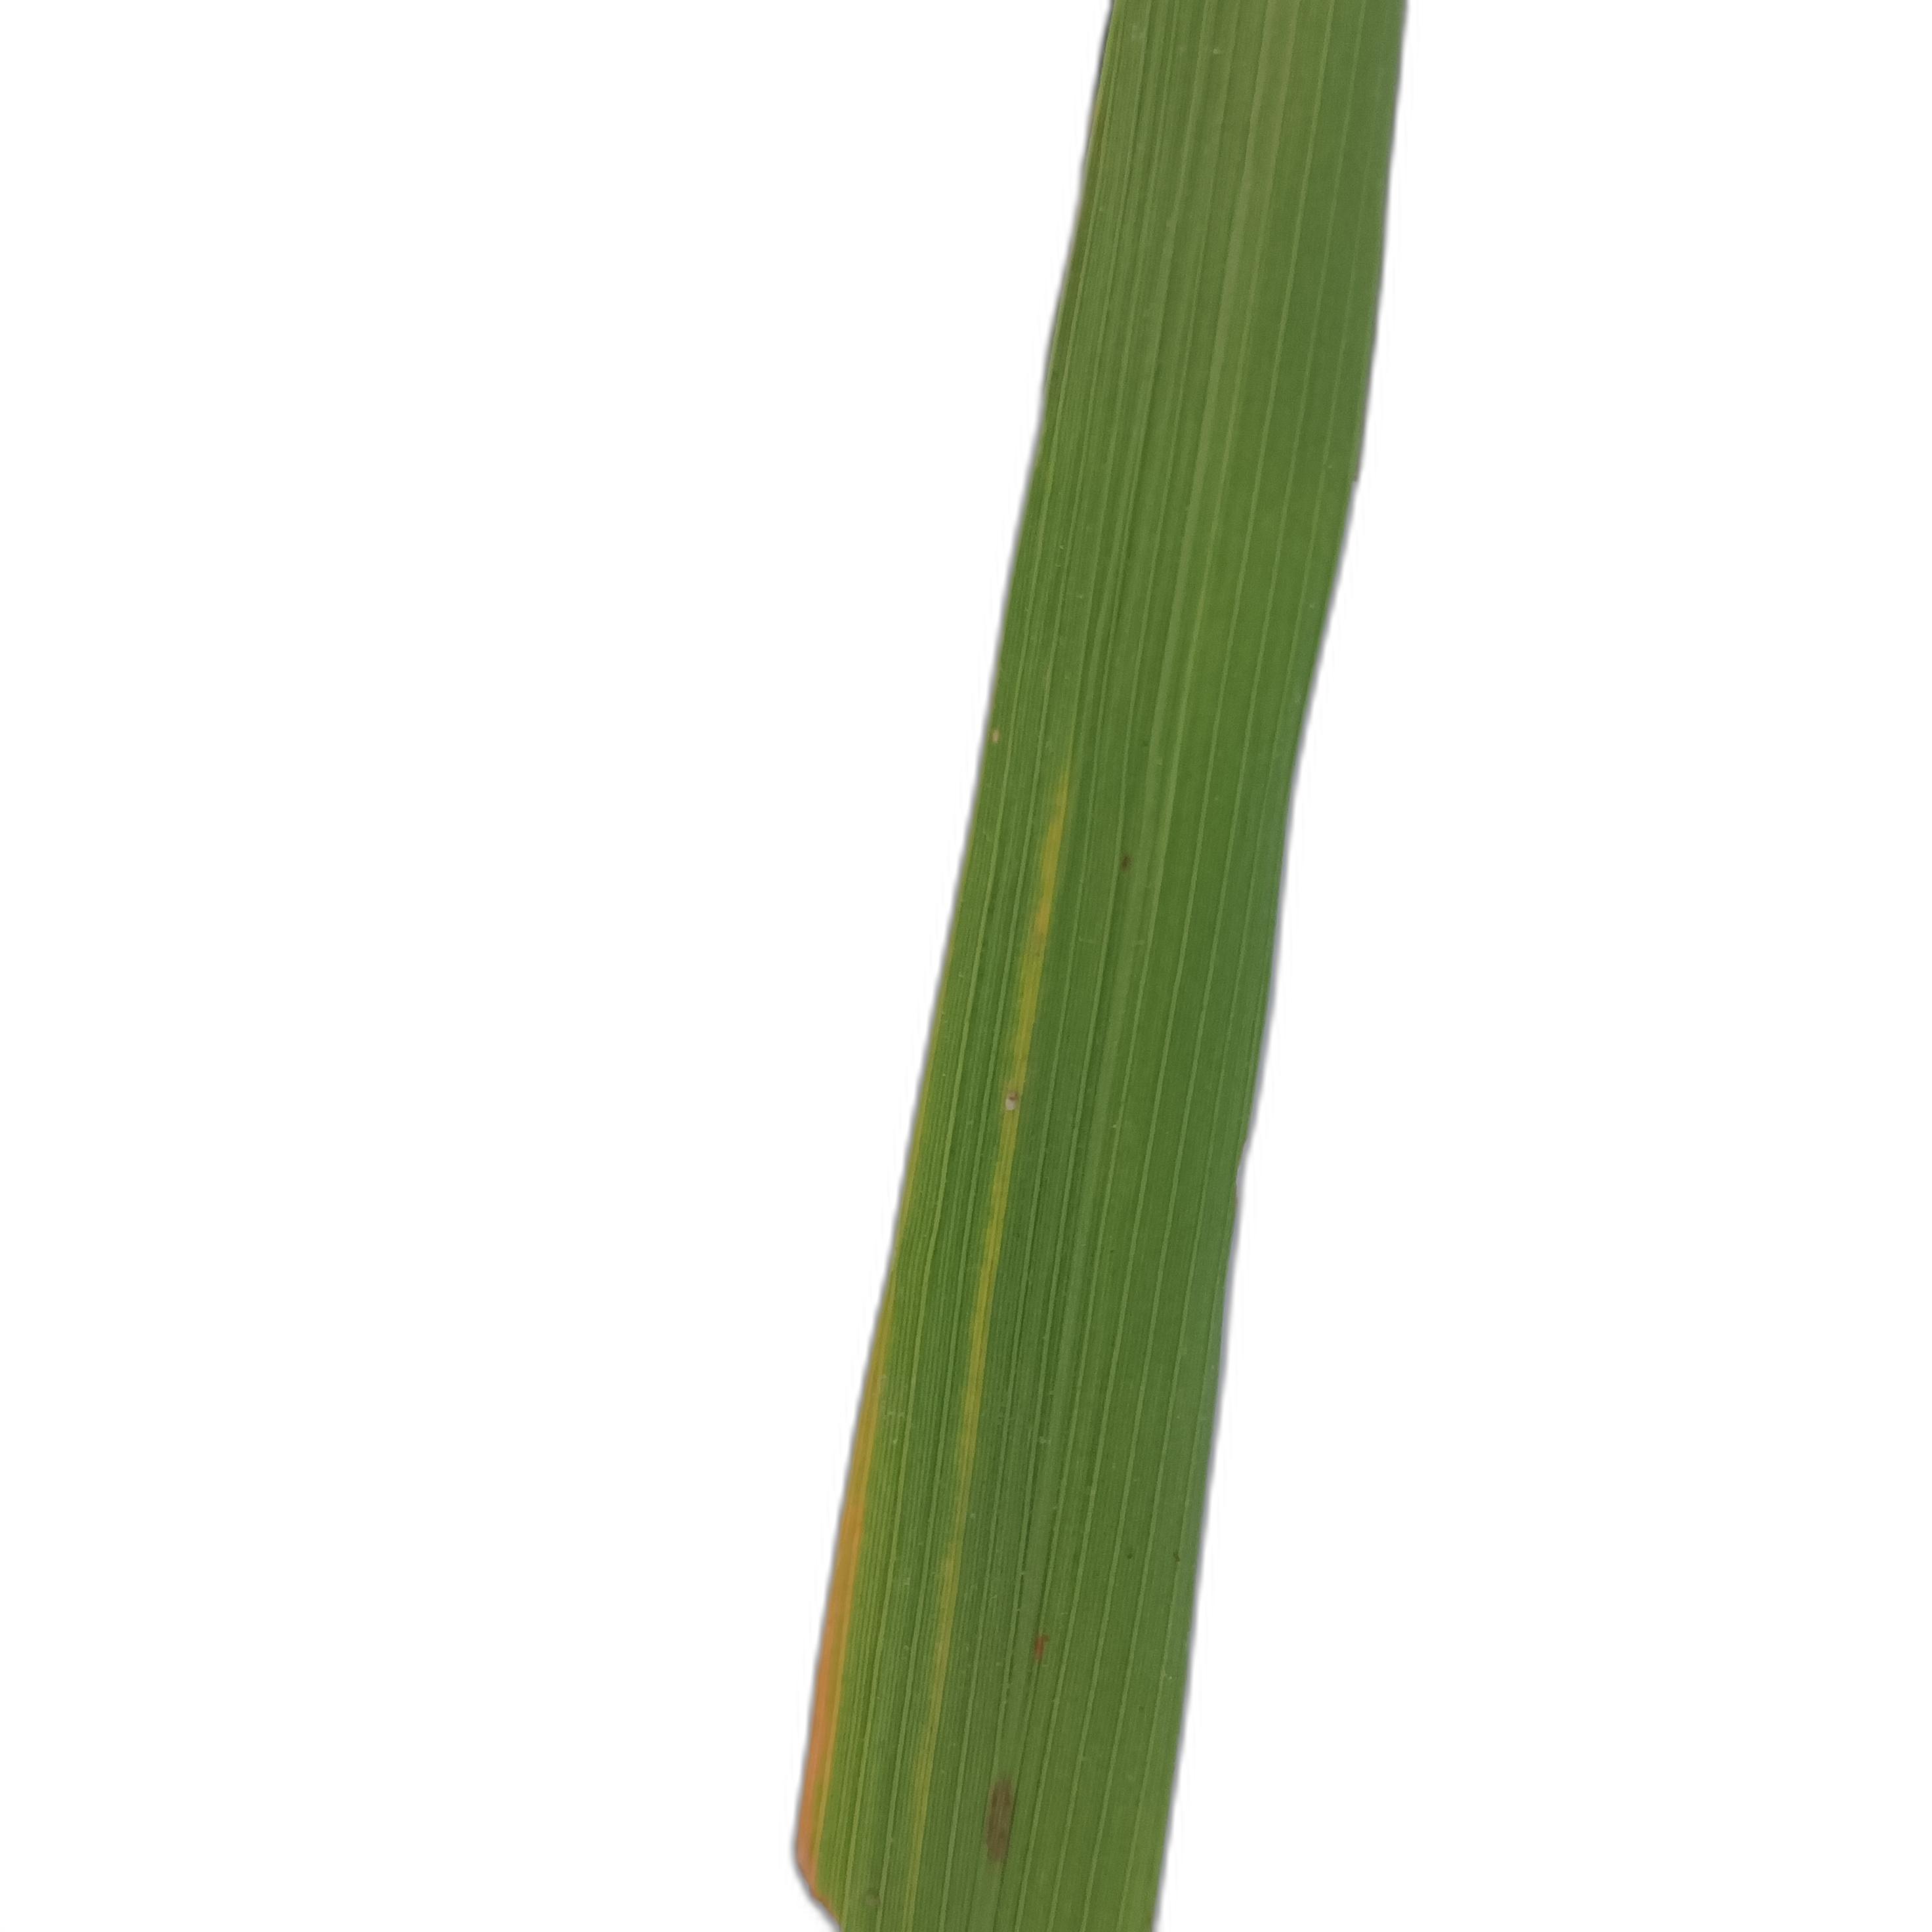
Label: Rice Stripes